George Archer-Shee

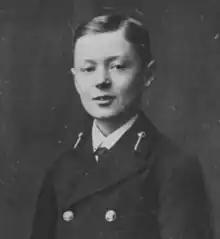
George Archer-Shee, naval cadet at the Royal Naval College, Osborne.

George Archer-Shee (6 May 1895 – 31 October 1914) was a Royal Navy cadet whose case of whether he stole a five shilling postal order was decided in the High Court of Justice in 1910. Archer-Shee was successfully defended by barrister and politician Sir Edward Carson. The trial, which became a British "cause célèbre", was the inspiration for the 1946 Terence Rattigan play "The Winslow Boy", which has been the basis of two films. Following his acquittal, the boy's family were paid compensation in July 1911. Archer-Shee was commissioned in the British Army in 1913, and killed aged 19, at the First Battle of Ypres on 31 October 1914.